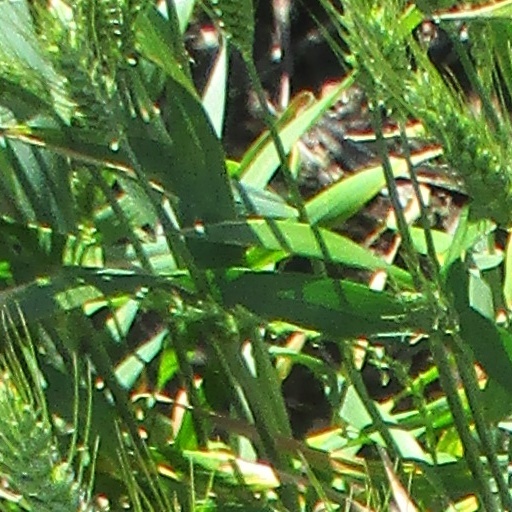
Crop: wheat